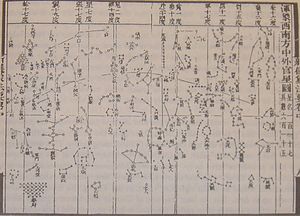
Mercatorprojektion / Egenskaber og historie
Et stjernekort med cylindrisk projektion, svarende til Mercatorprojektion, fra en bog af Xin Yi Xiang Fa Yao, udgivet i 1092 af den kinesiske videnskabsmand Su Song.[1][2]
Mercatorprojektion er en cylindrisk kortprojektion, som første gang blev fremstillet af den flamske geograf og kartograf Gerardus Mercator i 1569. Den blev standardmetoden ved fremstilling af kort til nautiske formål, fordi den kunne vise linjer med konstant sand pejling eller sand kurs som rette linjer. Disse er kendt som loxodromer eller kurslinjer.